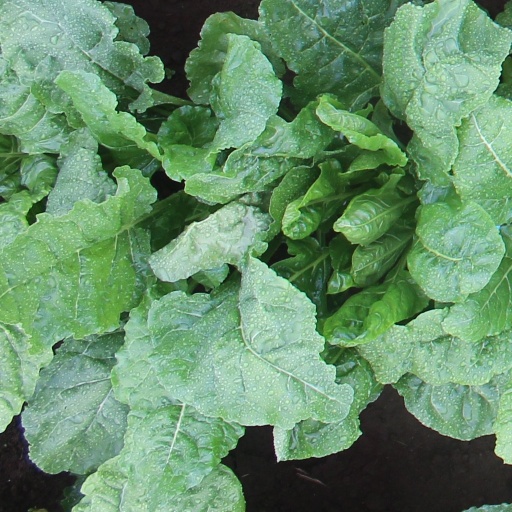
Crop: sugar beet